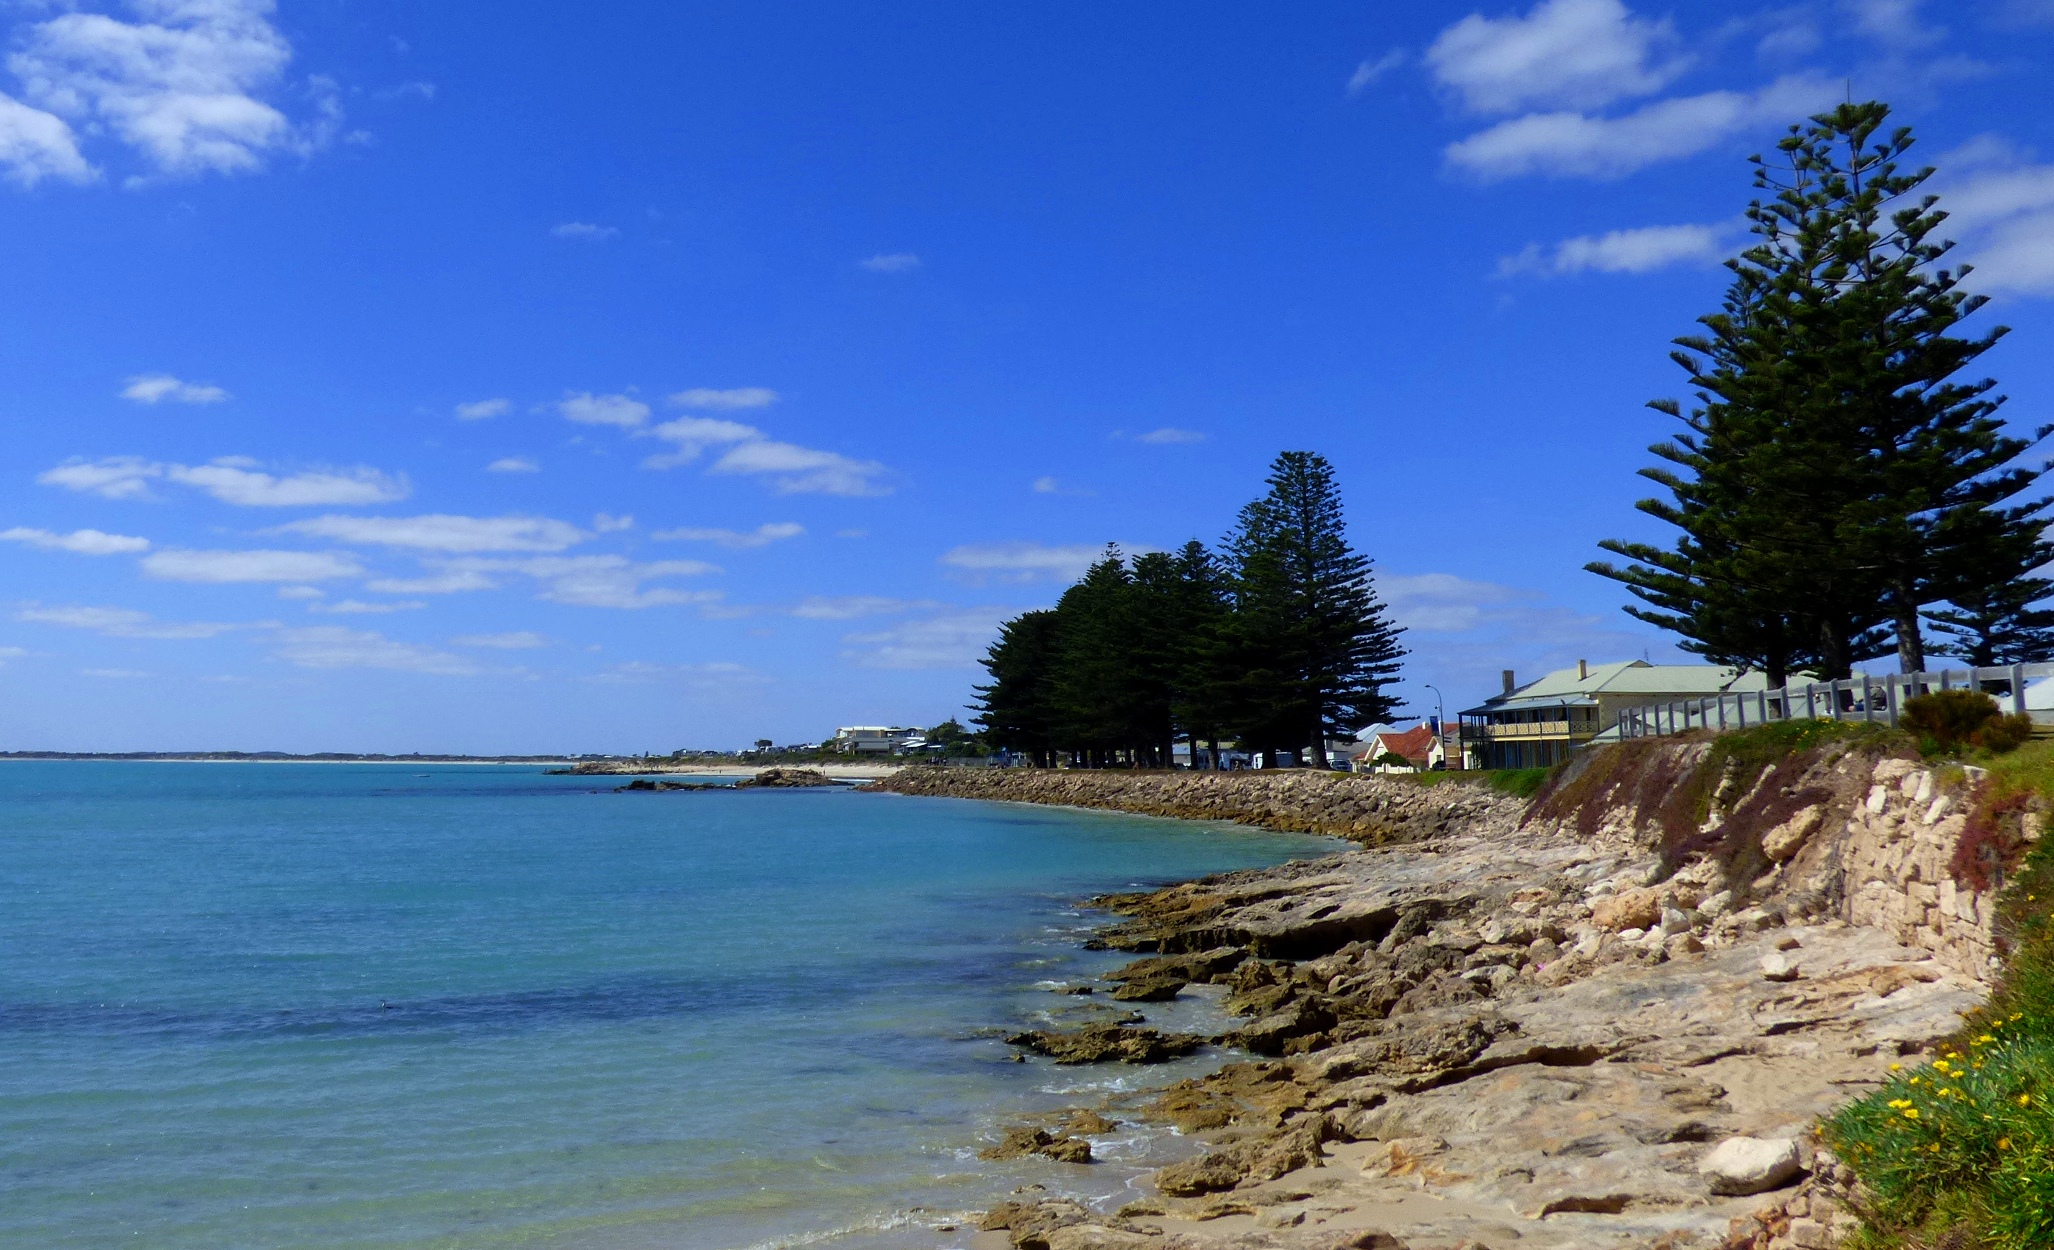
iphone, beach, sea, coast, texture, shore, vacation, cliff, cove, holiday, bay, blue, terrain, body of water, robe, australia, colour, south, location, apartments, composition, adelaide, shapes, dailyshoot, cape, leshainesimages, landform